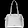
Label: Bag